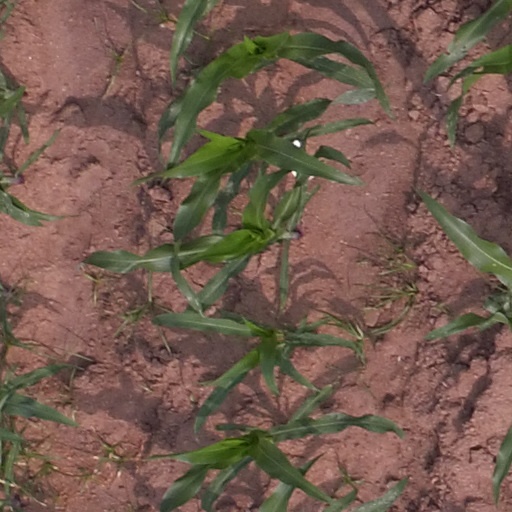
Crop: maize; corn